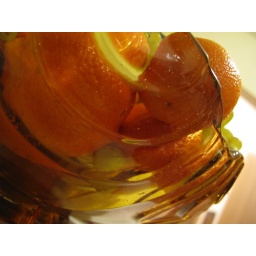
A bowl of fruit in my mom's appartment